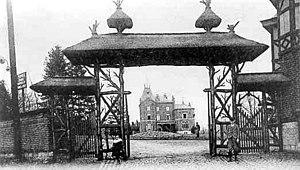
Photographie de la Villa Naimeu en 1903. Elle était située à Heusy (section de la ville belge de Verviers) et a été reconvertie en sanatorium en 1903 puis en clinique en 1908. Se trouve aujourd'hui à son emplacement la Clinique CHC Heusy.
La Clinique CHC Heusy, anciennement appelée Clinique Sainte-Élisabeth, est un hôpital général appartenant au Groupe santé CHC. Son site se trouve à Heusy, dans la province de Liège. La clinique joue un rôle d'hôpital de proximité dans la région verviétoise et bénéficie d'une expertise importante dans de nombreux secteurs dont l’hospitalisation de jour, l’imagerie médicale et la maternité.